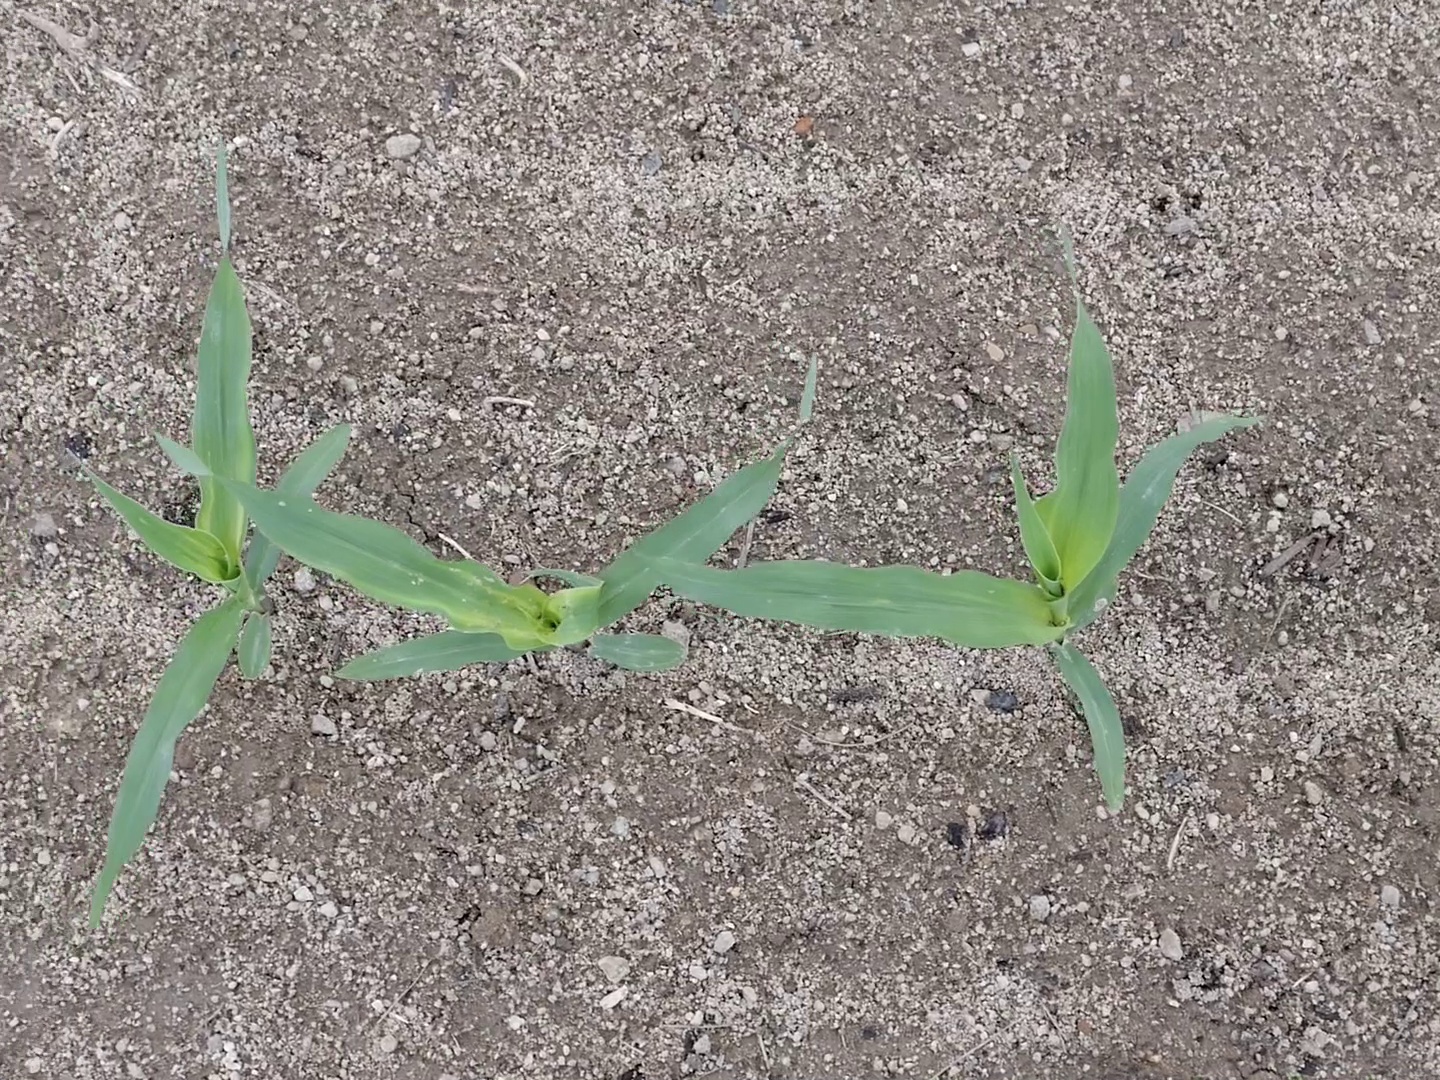
Crop: maize
Objects: maize, maize, maize, stem_maize, stem_maize, stem_maize